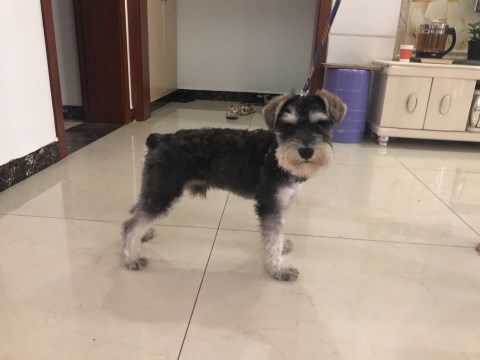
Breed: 2342-n000102-miniature_schnauzer